Moscow State Pedagogical University

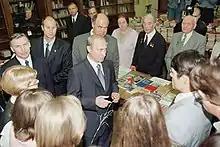
Vladimir Putin visits the University's Library in September 2001

The University now has eighteen faculties and 103 departments, some 20,000 students, and a faculty of 225 professors and over nine hundred assistant professors. Seventeen staff members were full and corresponding members of the Russian Academy of Sciences and the Russian Academy of Education in 2010. The Prometei publishing house, of Moscow, sometimes spelled Prometey, is attached to the University.